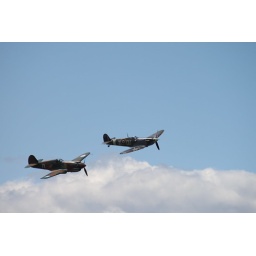
Flying Heritage Collection Fly Day May 22 2010 - Paul Allen's vintage airplane museum, many in flying order